Humleby

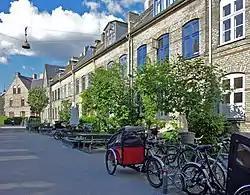
"Jerichausgade", a side street to Ny Carlsberg Vej

Humleby is an enclave of terraced houses situated next to the Carlsberg area in the Vesterbro district of Copenhagen, Denmark. They were built between 1885 and 1891 by the Worker's Building Society to provide healthy housing for the workers at Burmeister & Wain.